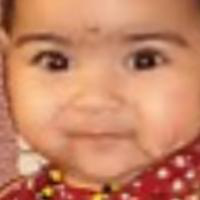
Age group: age 01-10